Jüri Uluots

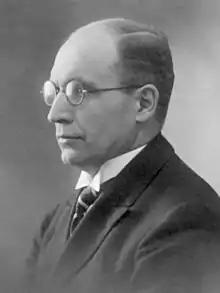
Jüri Uluots

Jüri Uluots (13 January 1890 – 9 January 1945) was an Estonian prime minister, journalist, prominent attorney and distinguished Professor and Dean of the Faculty of Law at the University of Tartu.